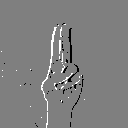
ASL letter: u